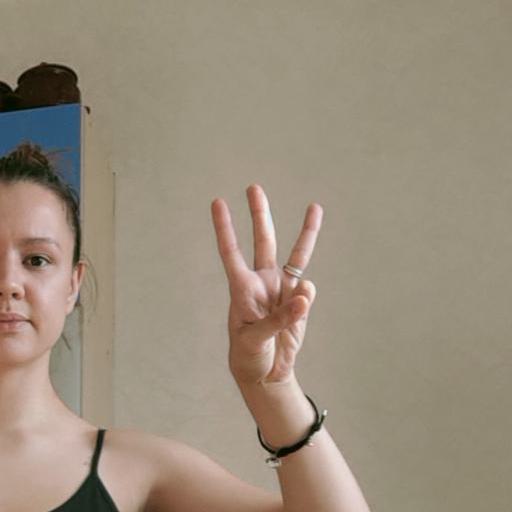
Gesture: three